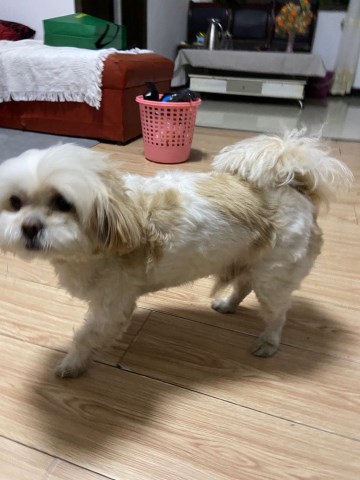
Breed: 3083-n000117-Bichon_Frise